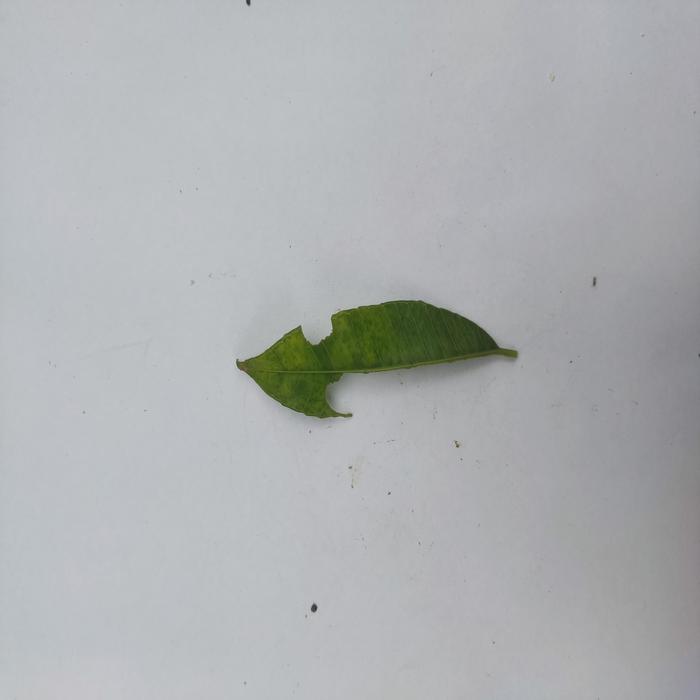
Crop: Hog Plum
Leaf condition: Caterpillars_Infestation